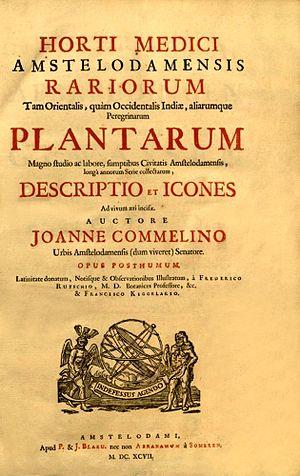
Jan Commelijn est un botaniste hollandais, né à Amsterdam le 23 avril 1629, mort le 19 janvier 1692.
Le siècle d'or néerlandais désigne une période de l'histoire des Pays-Bas comprise entre 1584 et 1702, qui voit la république des Provinces-Unies, fondée en 1581 par l'Union d'Utrecht, se hisser au rang de première puissance commerciale au monde, tandis que le reste de l'Europe se débat dans les affres d'une stagnation et d'une récession qui dure par endroits jusqu'en 1750. La liberté de culte qui règne aux Pays-Bas y attire les personnes les plus diverses ; ces réfugiés rejoignent une république en pleine croissance, qui leur offre travail et liberté d'opinion. Écrivains et érudits s'y établissent pour enseigner et publier en liberté ; avec la fondation de l'université de Leyde et le développement des sciences humaines et des sciences naturelles, le pays devient l'un des centres du savoir.